Gordian dynasty

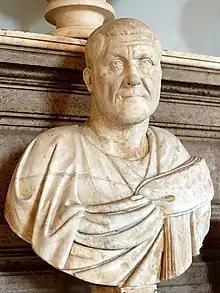
A white marble bust of Maximinus Thrax.

A delegation of centurions was sent to Rome from Africa, to assassinate Publius Aelius Vitalianus, the Praetorian prefect and to spread a rumor that Maximinus had been killed while campaigning against the Sarmatians. The Senate believed the rumor and proclaimed Gordian I and his son Gordian II as co-emperors in 238. Soon after, Capillianus, governor of Numidia, invaded Africa and succeeded in killing Gordian II during the Battle of Carthage. Gordian I, shortly thereafter, hanged himself out of grief. Both emperors never reached Rome, remaining in Africa for their short reign. Following the news of both emperors' deaths, the Senate formed a committee of twenty senators to elect the next emperor, resulting in the election of two of the senators on the committee, Pupienus and Balbinus in 238.